Kendari

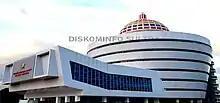
Kendari Modern Library, completed in late 2021

The school participation rate is relatively high—99.44 percent for ages seven to 12 years old, and 94.76 percent for ages 13 to 15. The city reports a literacy rate of 97.94 percent.